Precipitation

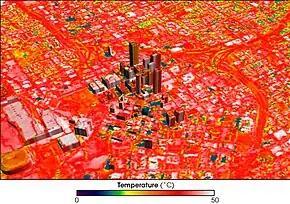
Image of Atlanta, Georgia, showing temperature distribution, with hot areas appearing white

The urban heat island warms cities above surrounding suburbs and rural areas. This extra heat leads to greater upward motion, which can induce additional shower and thunderstorm activity. Rainfall rates downwind of cities are increased between 48% and 116%. Partly as a result of this warming, monthly rainfall is about 28% greater between downwind of cities, compared with upwind. Some cities induce a total precipitation increase of 51%.